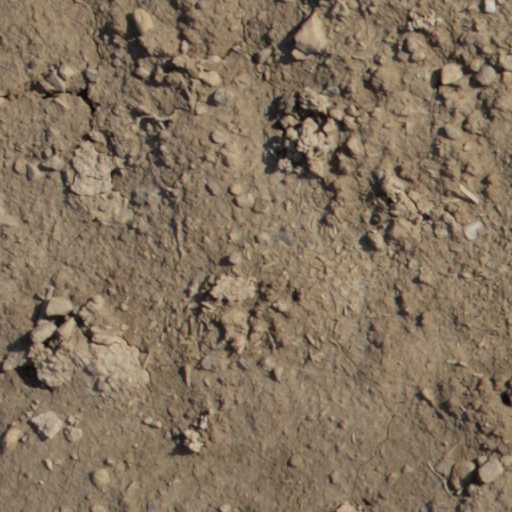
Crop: wheat